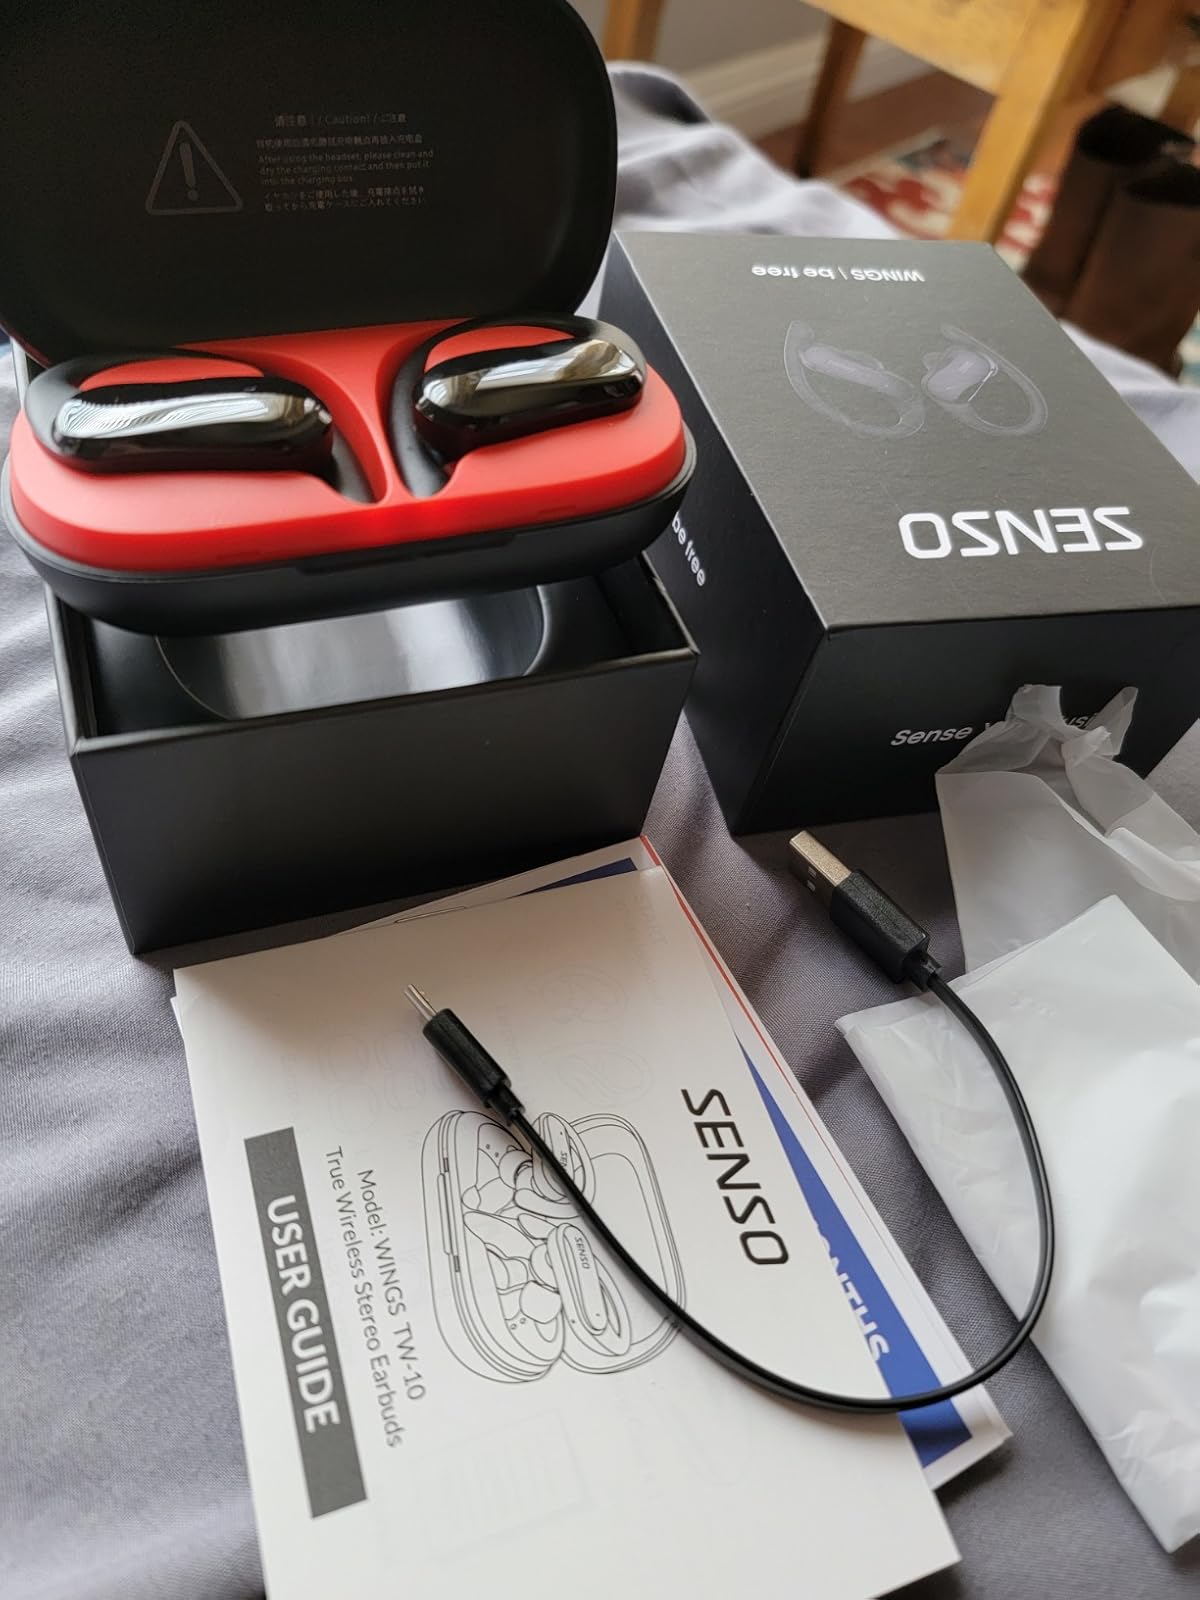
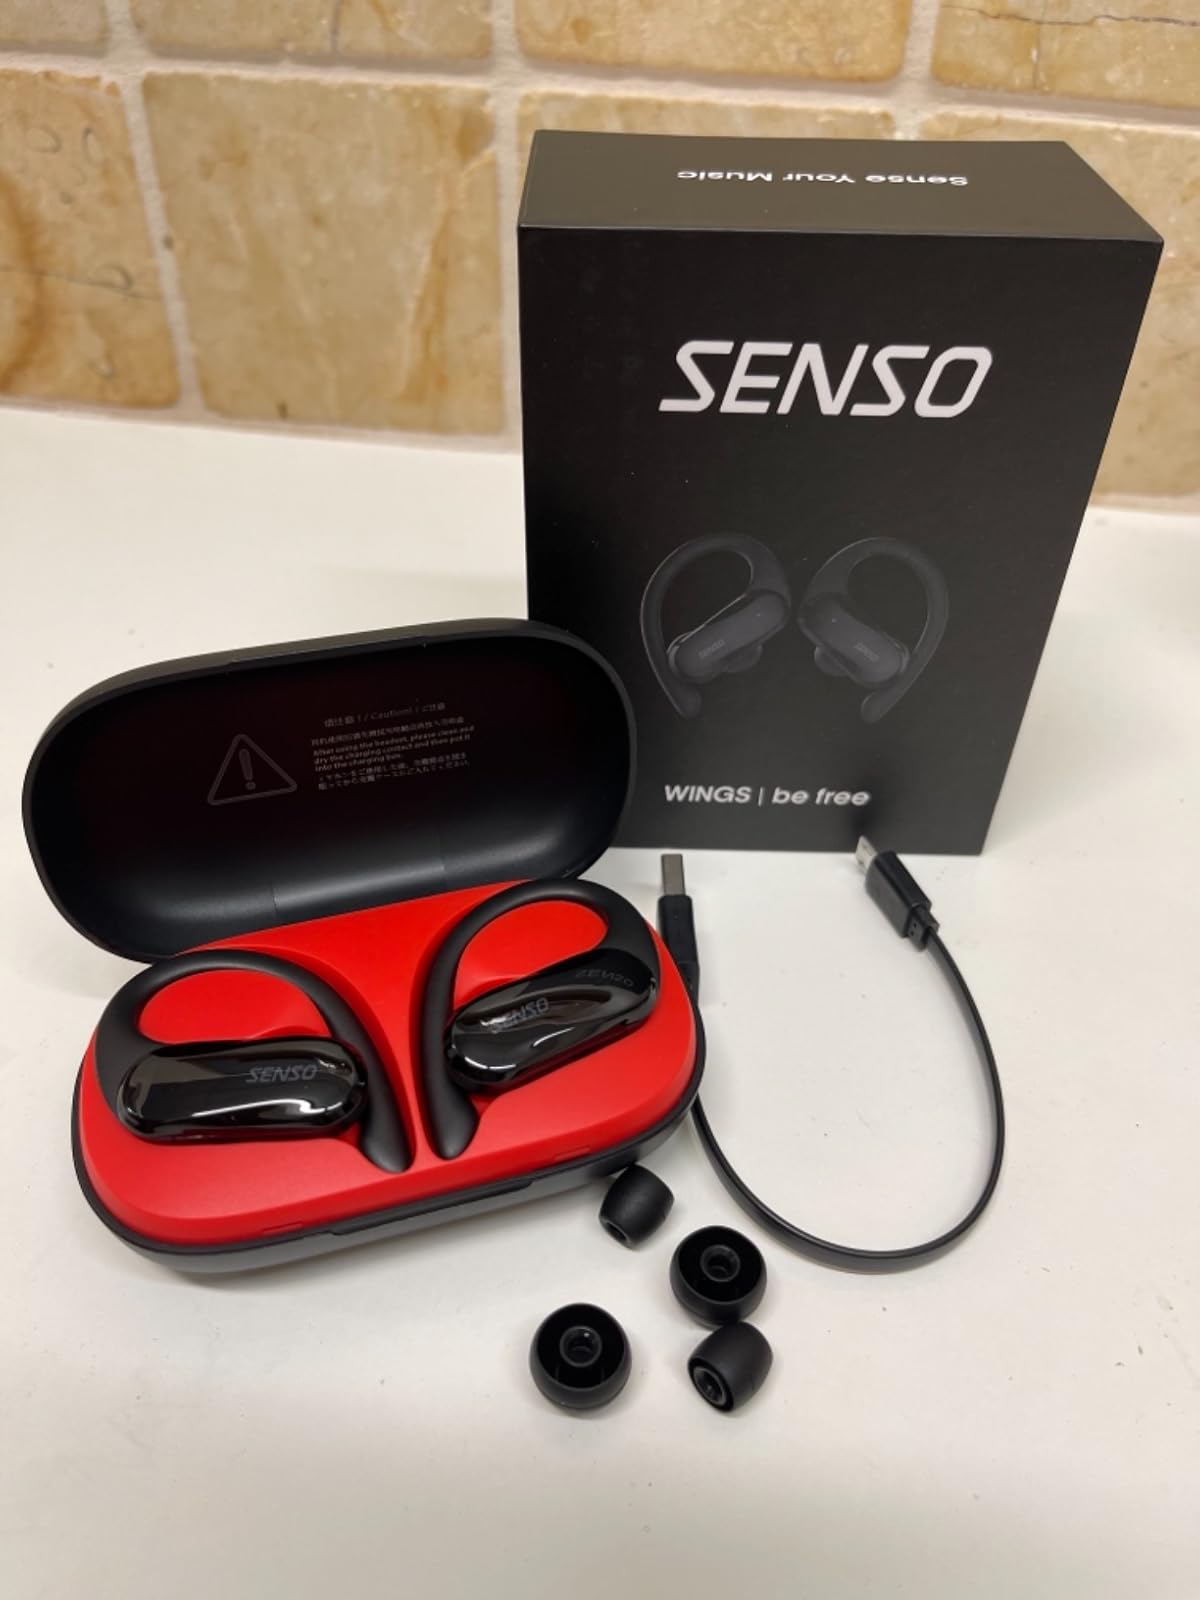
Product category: earbuds
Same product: yes